1964 Larose tornado

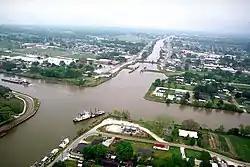
Aerial view of the intersection of two waterways, in Larose in 1998. Larose is the main town where the tornado took place.

Because of Hurricane Hilda, 450 people evacuated to Larose, with an additional 50 residents. When the tornado neared Louisiana Highway 1, it destroyed cars and damaged houses. Worst-hit areas had most homes flattened, with approximately three to four houses still having their shells. Residents experienced windows breaking. With one house floating above utility lines. Citizens recall the house "exploding in the air". Debris went as far as Coteau Bourgeois, which was away from Larose. Most deaths were due to enclosure in people's homes as the houses collapsed. A total of 22 people was killed and 200 were injured because of the tornado, with one family having 10 deaths.